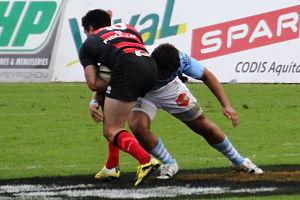
Plaquage sur Nicolas Bézy